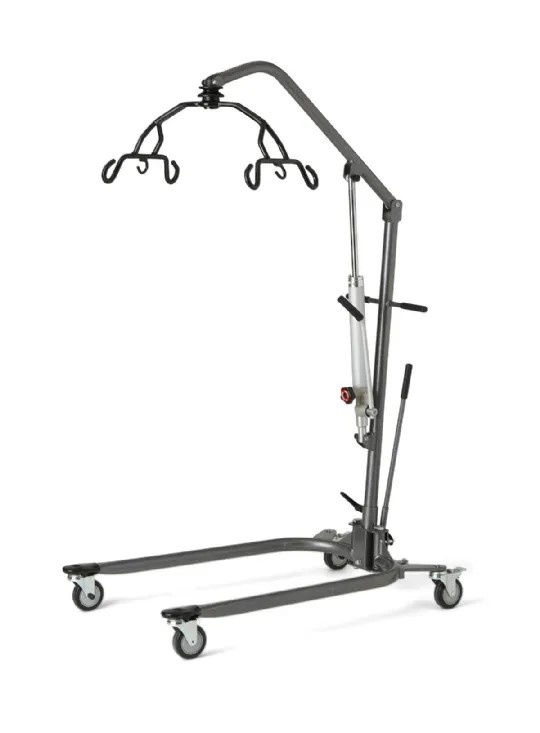
Manual Patient Lift with Full-Body Sling by Medline, 400 lb. Weight Capacity, 6 Point Cradle, Tool-Free Assembly
The Medline Hydraulic Patient Lift is strong, reliable, and easy to use, facilitating patient lifts and transfers and reducing the risk of injury to either the caregiver or patient. This lift alllows caregivers to gently levitate patients, with a simple, easy-to-use hand lever. The six-point cradle design minimizes sway for a supportive, comfortable lift. The base of the lift is also adjustable to better accommodate varying patient body sizes as well as wheelchairs and pieces of furniture. The Medline Manual Hydraulic Patient Lift with Adjustable Base is designed to provide a safe, comfortable lifting and transfer experience with a more economical solution. Hydraulic lifting enables easy operation with no worries of cords or charging for a more simple lifting option. It features an extended reach for pick-up capabilities that reach all the way to the floor for convenience. This lift supports patients weighing up to 400 lbs with it's strong, reliable frame. The long-wearing finish keeps your lift looking just like new through years of use. This elevating hydraulic lift is easily operated with a convenient lever, and the adjustable base is similarly operated for convenient width adjustment that easily accommodates a variety of patients as well as wheelchairs and furniture. A Hydraulic Cylinder attachment is sold separately. The cylinder makes lifting the patient much easier as it does most of the heavy lifting for you. It is easy and quick to install. This lift comes complete with an innovative six-point cradle that is designed to minimize sway for more comfortable and better-supported lifting. This cradle design works with an array of slings including 4-point and 2-point slings.
Brand: Medline
Category: Business & Industrial > Medical > Medical Equipment > Patient Lifts > Mobile Lifts